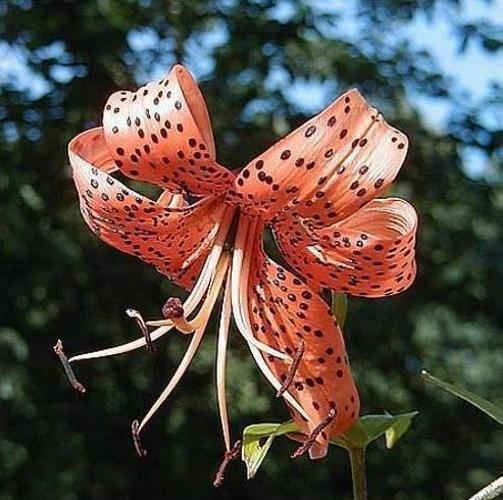
Label: tiger lily